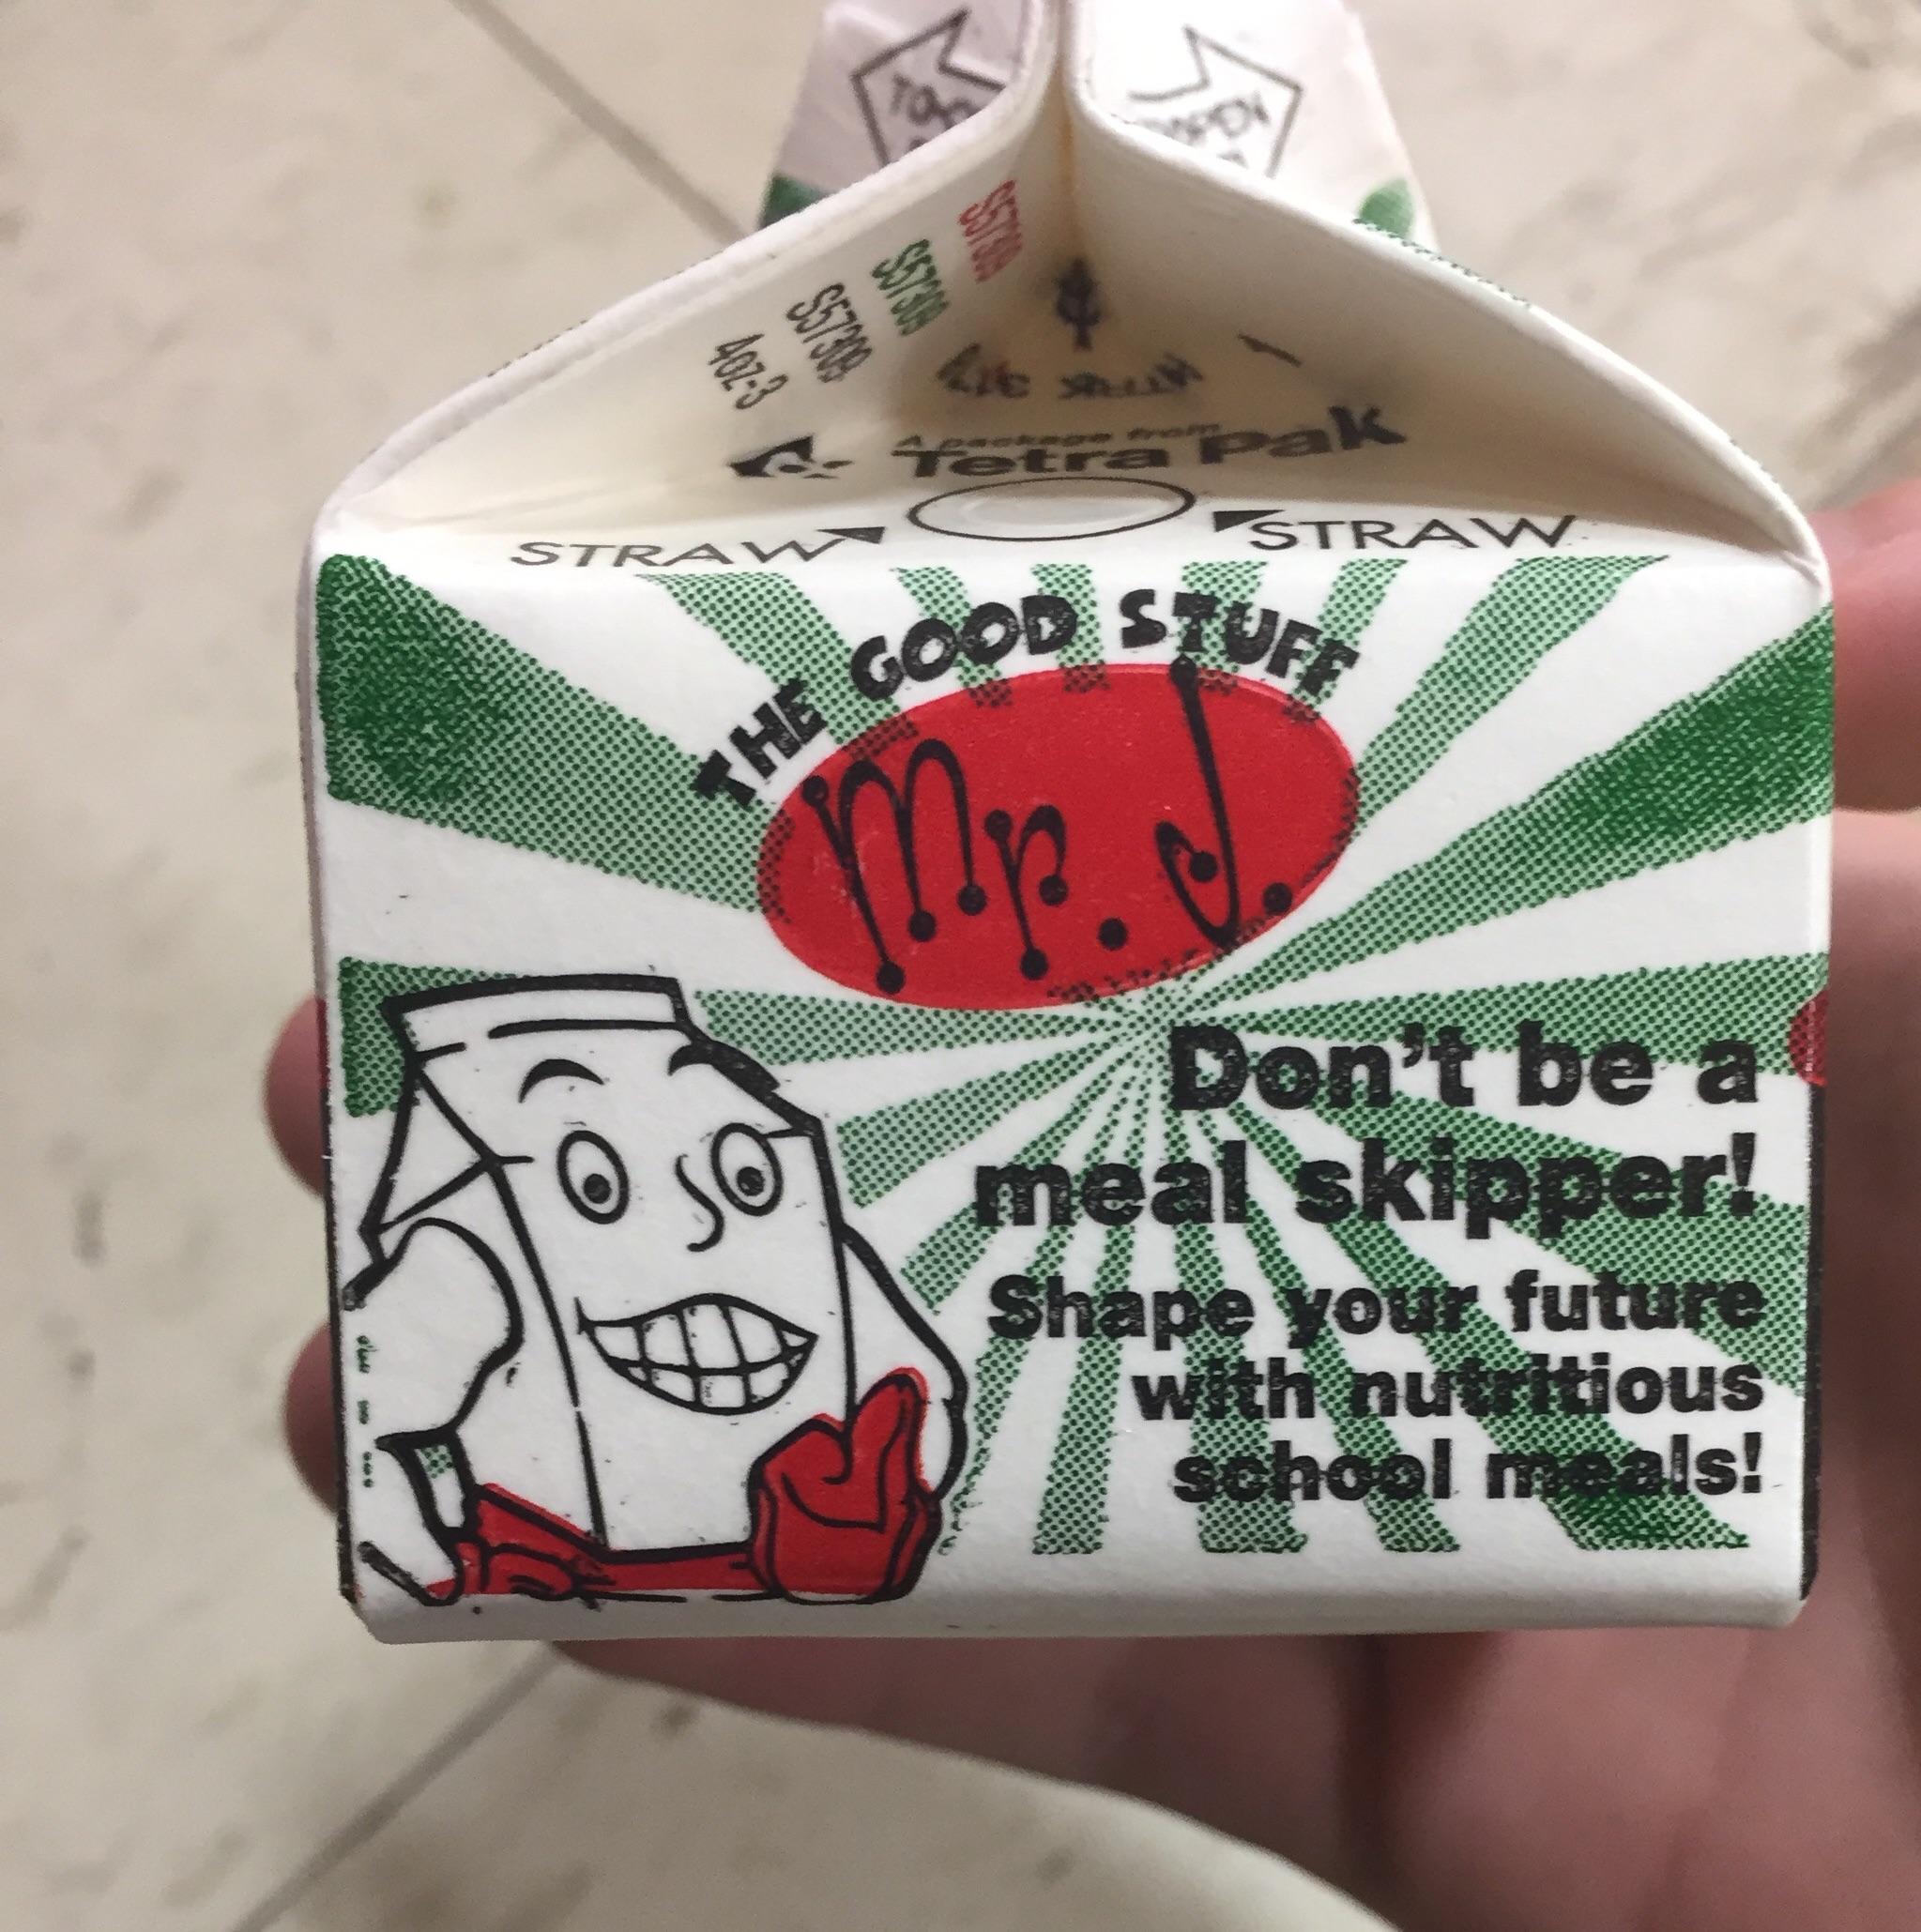
Waste category: cardboard